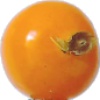
Label: Physalis 1